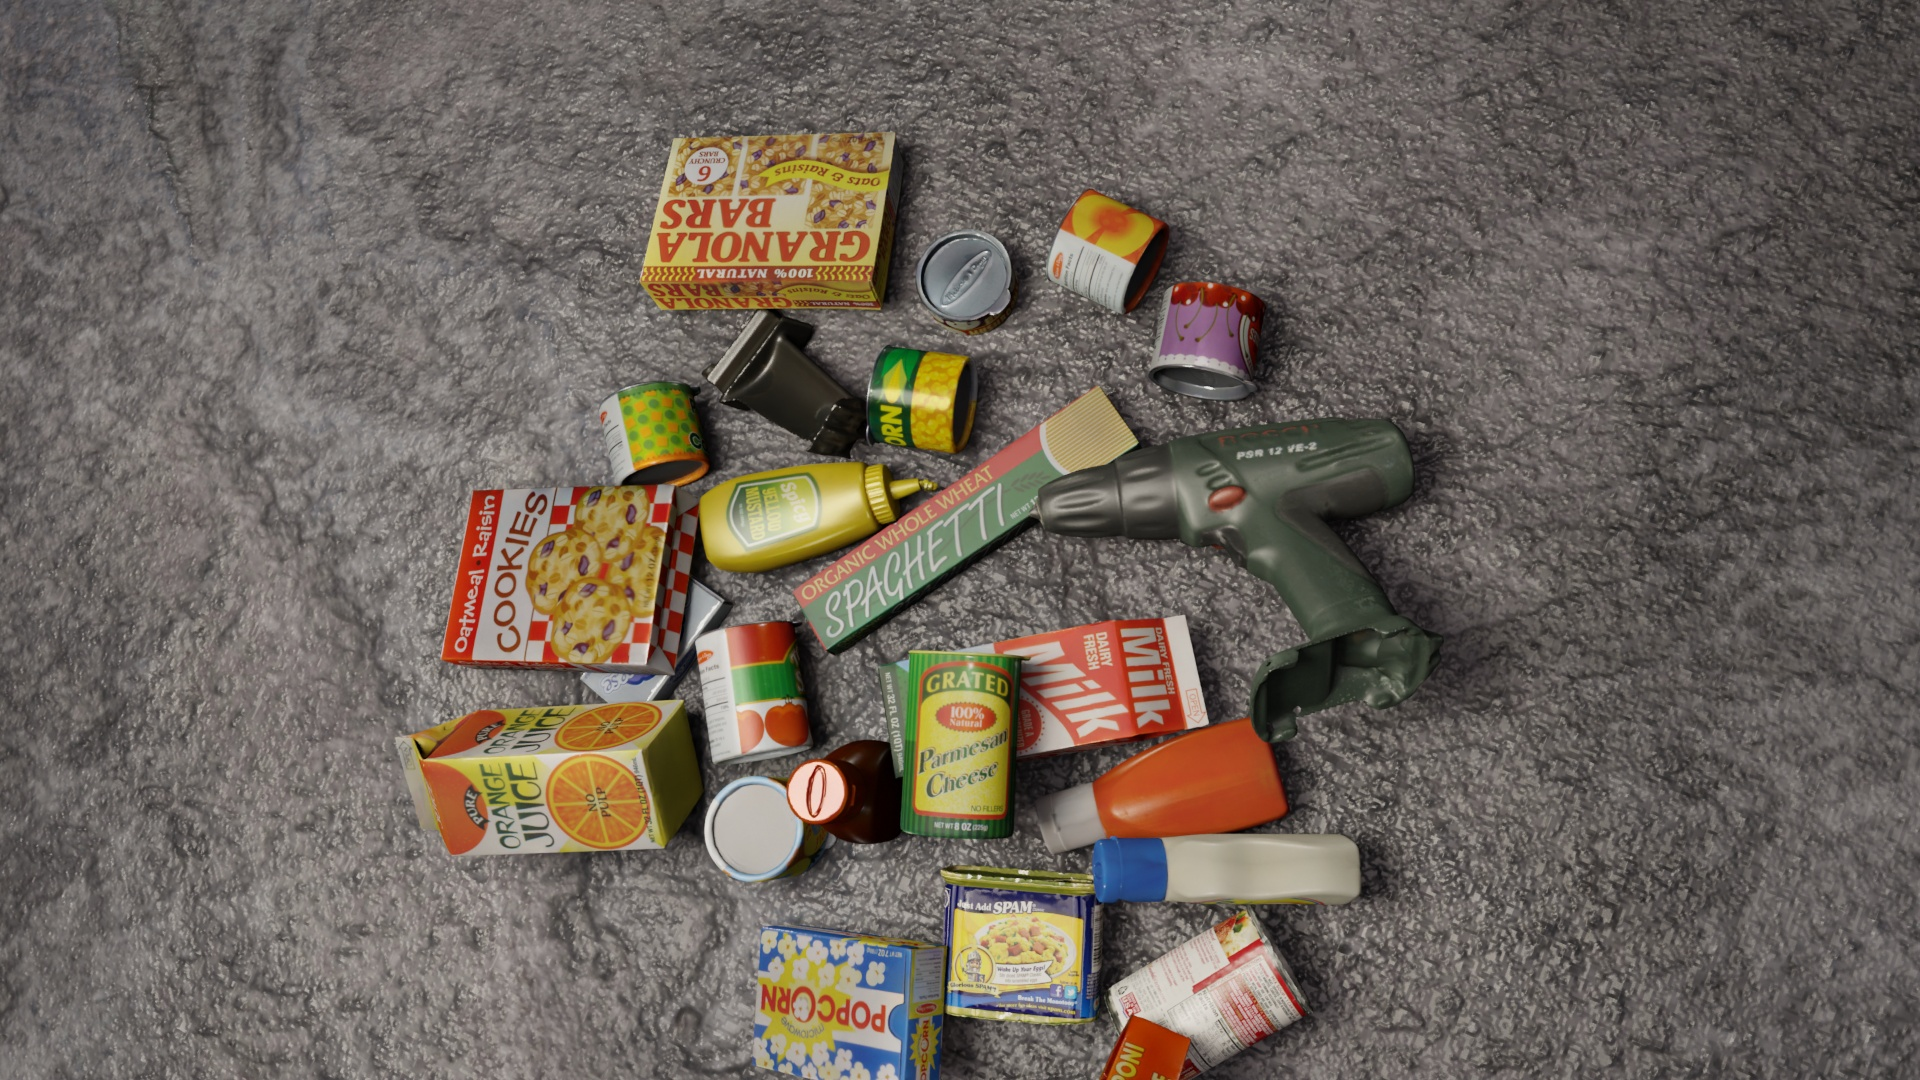
Question:
What are the eight normalized (x, y) image coordinates between 0 and 1 for the cuboid corners of the microwave popcorn box designed for easy microwave preparation? Your answer should be a list of normalized (x, y) image coordinates between 0 and 1 with bottom face first then top face, all counter-clockwise.
Answer: [(0.494792, 0.873148), (0.473438, 0.875926), (0.39375, 0.855556), (0.416146, 0.853704), (0.490625, 1.012037), (0.468229, 1.02037), (0.388021, 0.987037), (0.410938, 0.980556)]